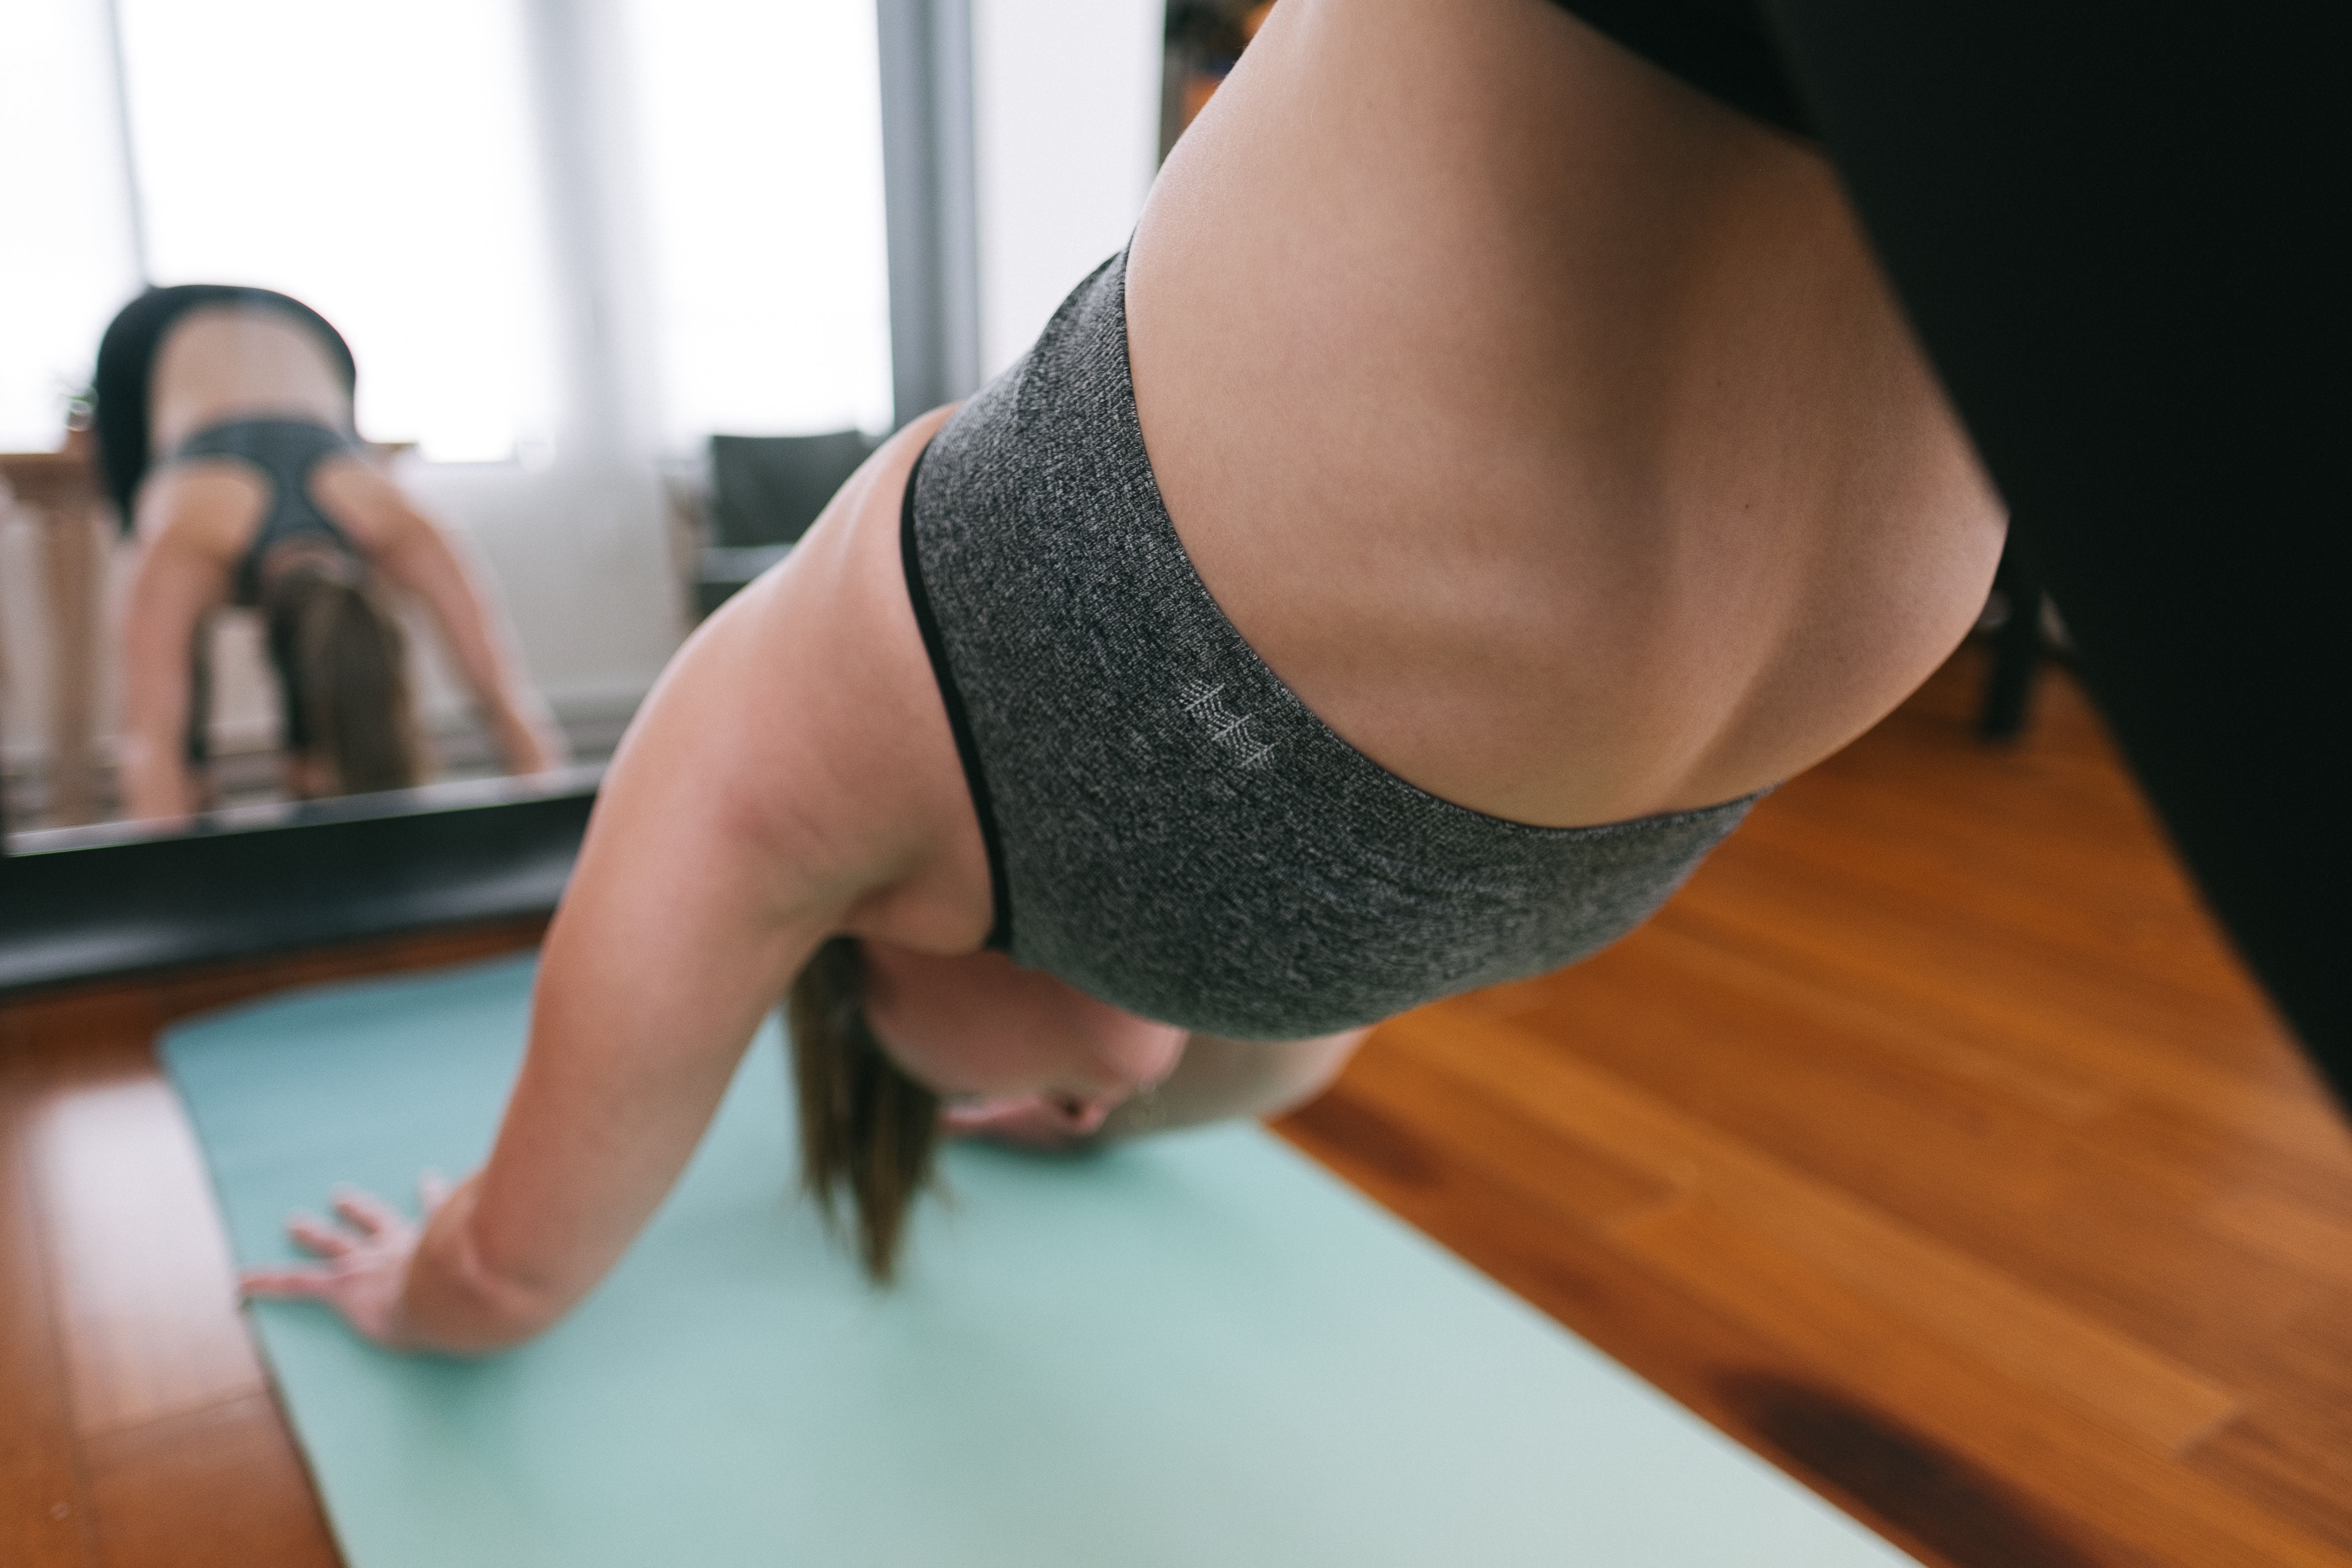
hand, leg, finger, arm, muscle, chest, human body, sports, thigh, yoga, physical exercise, sense, human action, physical fitness